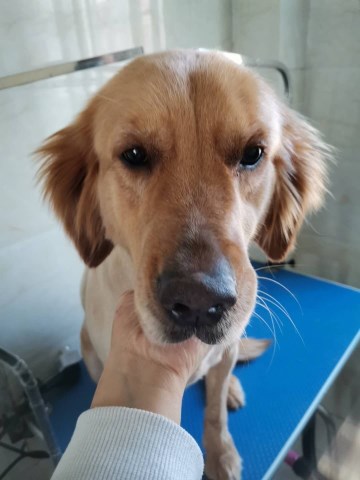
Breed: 5355-n000126-golden_retriever